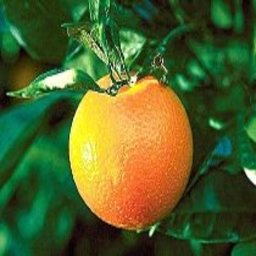
Label: Orange